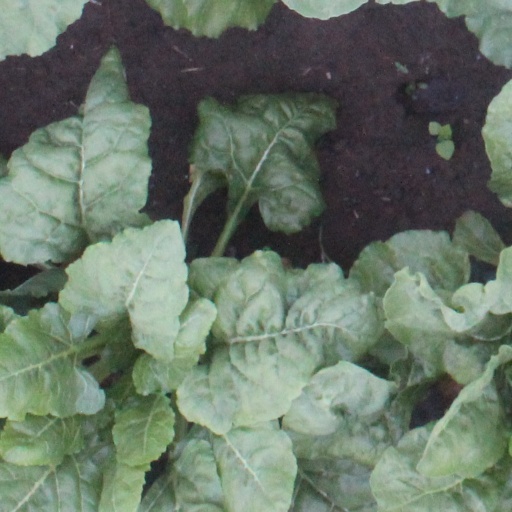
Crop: sugar beet